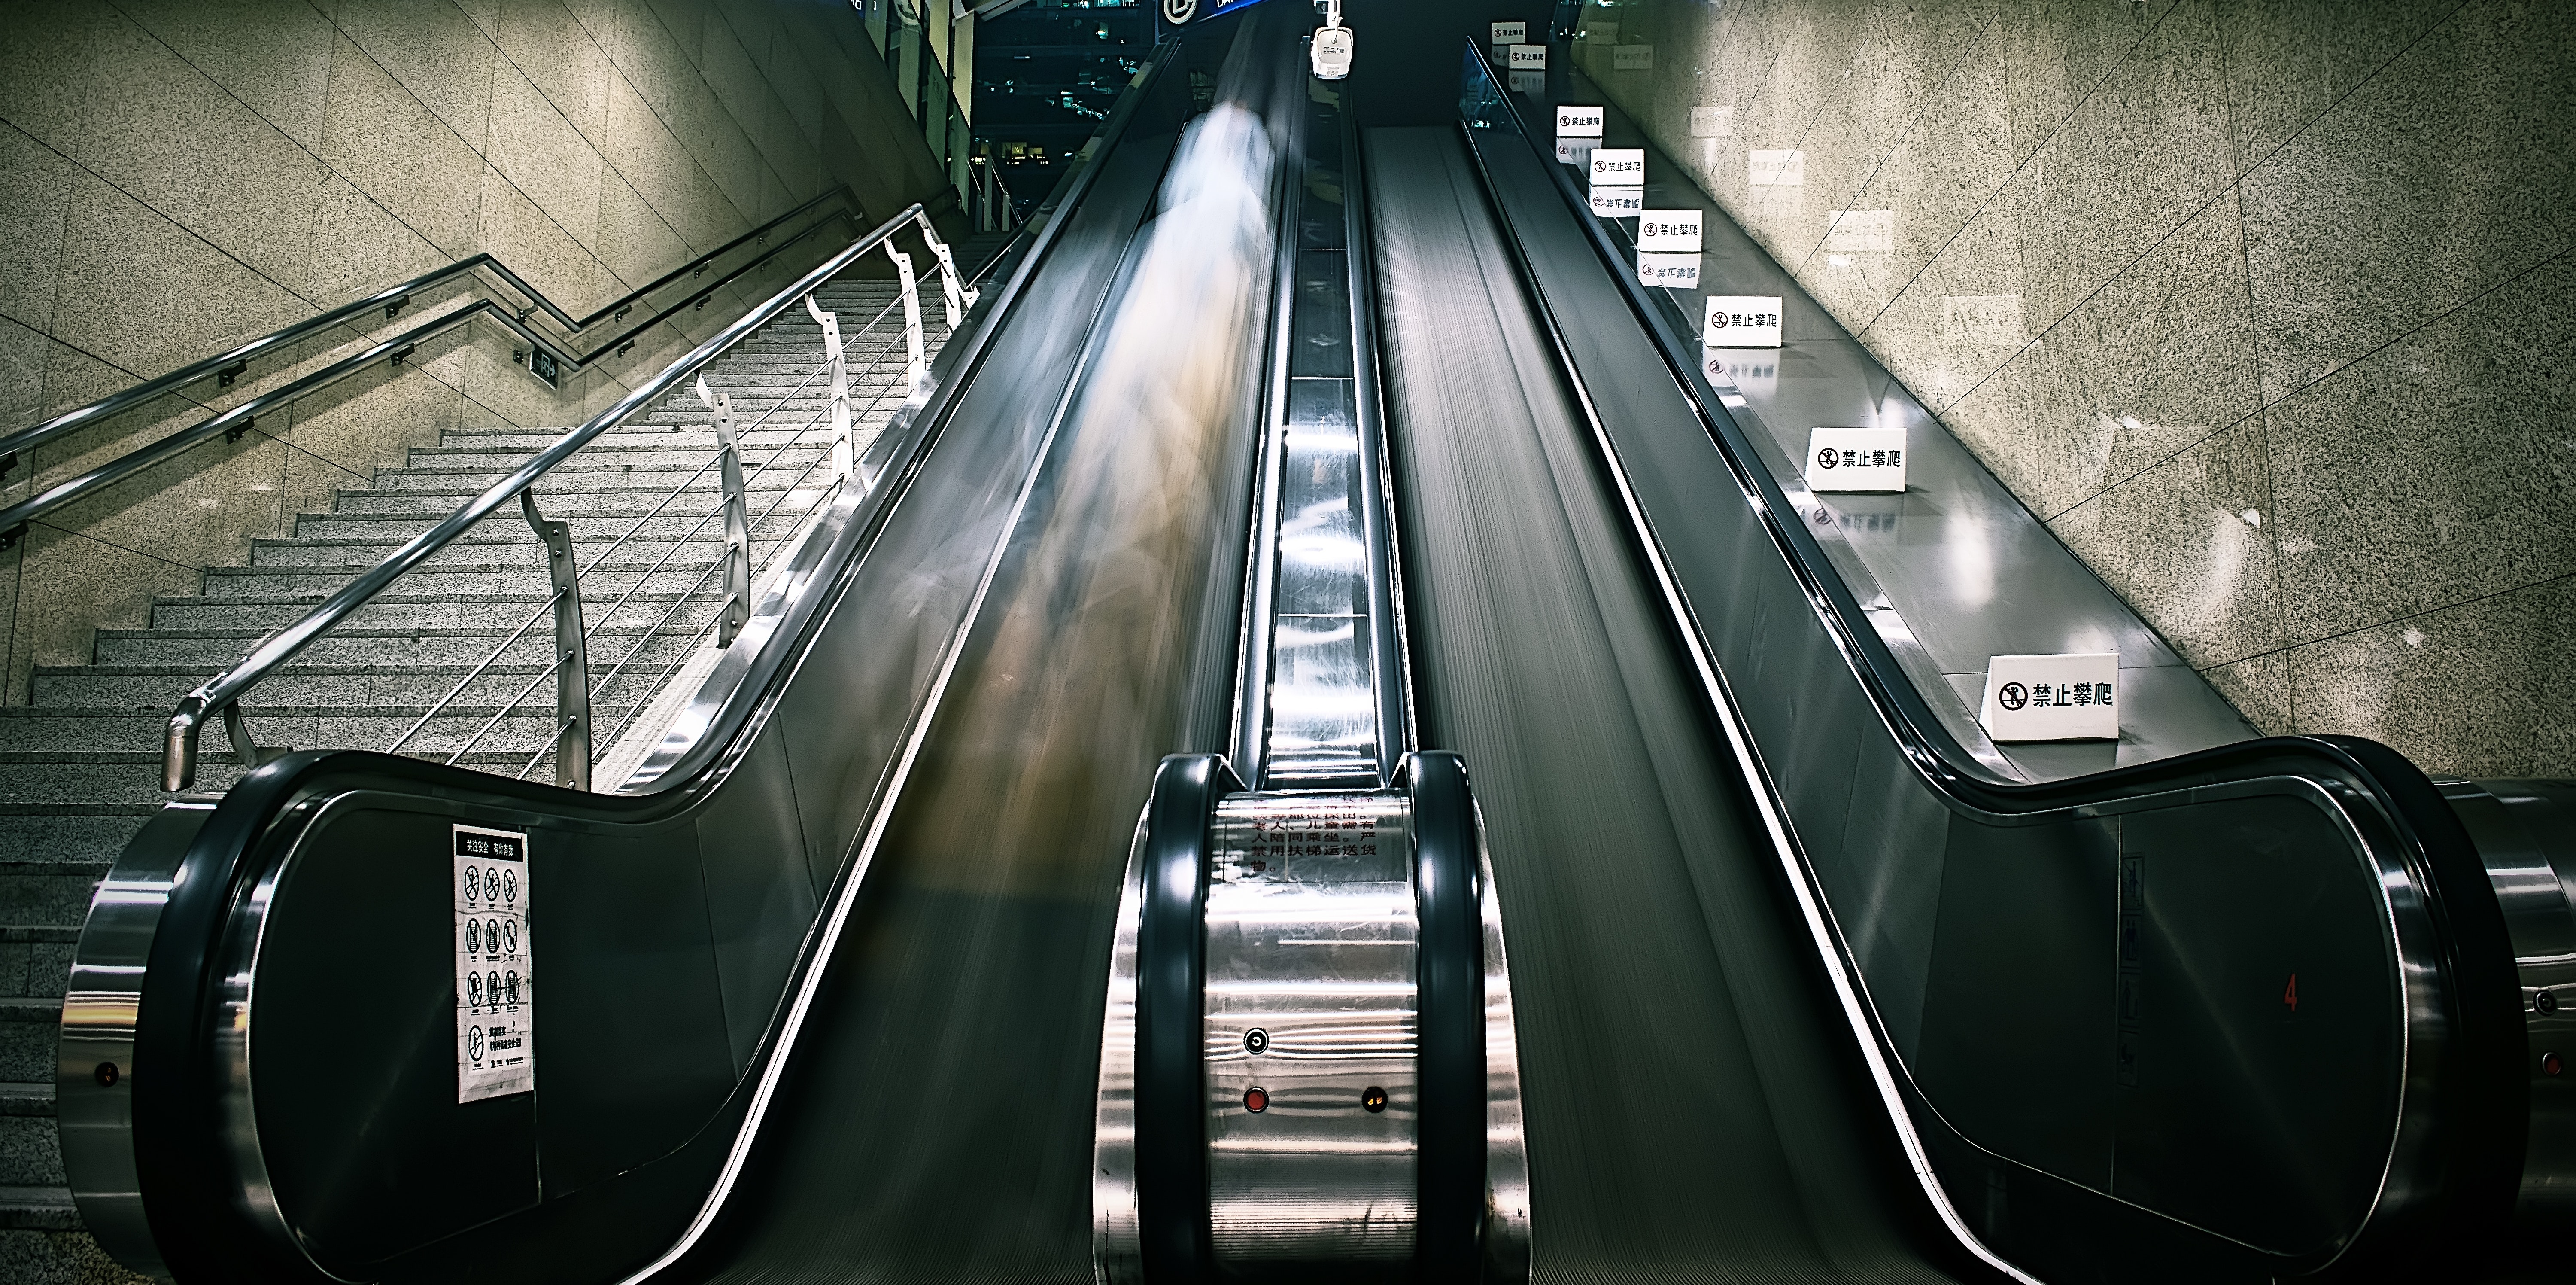
escalator, transport, mode of transport, stairs, black and white, symmetry, architecture, photography, parallel, metro station, metal